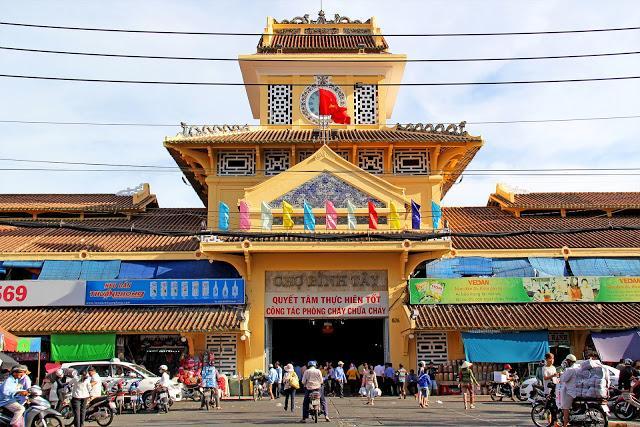
có nhiều người xuất hiện ở trước một toà nhà